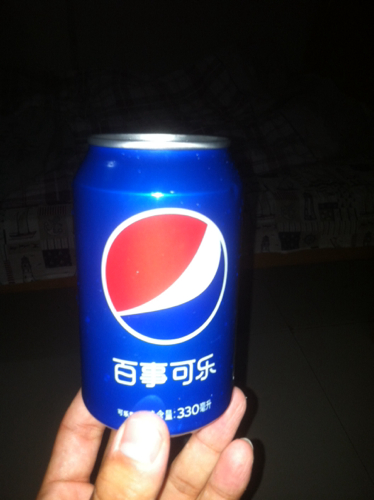
Label: metal